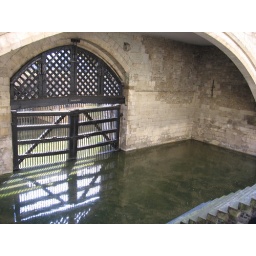
The place where traitors to the crown last entered the tower of London by boat